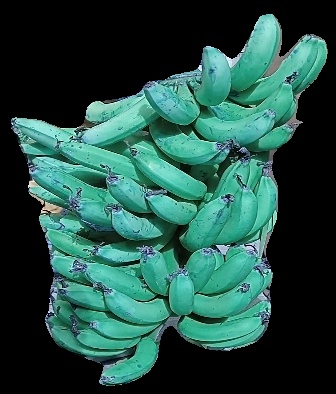
Variety: pachbale
Grade: grade3